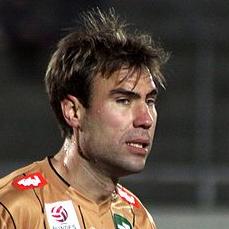
Age: 33